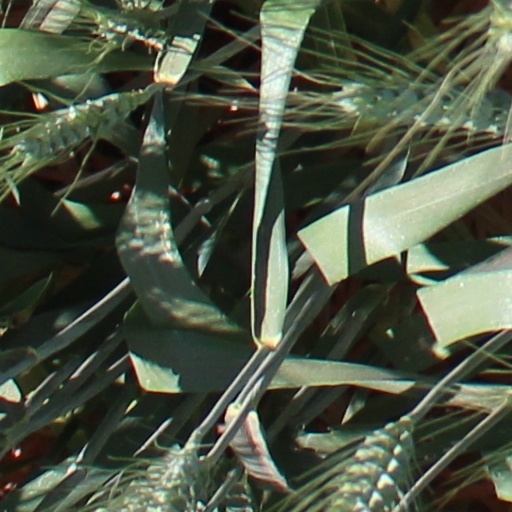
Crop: wheat